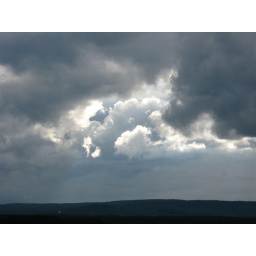
clouds over the CT river